Clash of Clans

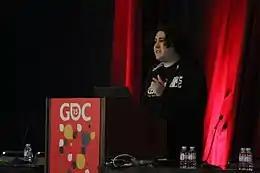
Jonas Collaros, one of the programmers of "Clash of Clans", speaks about the game's design at the 2015 GDC.

"Clash of Clans" was developed by Supercell, the company behind other popular mobile games like "Hay Day" and "Brawl Stars". The game took six months to develop with the gameplay changing little over the course of development. According to Supercell's Lasse Louhento, the development team encountered no major hurdles during this time. Inspiration for the game included the games "Backyard Monsters" and "Travian" with the art style being influenced by old Super NES and arcade games. Initially, the art style was more cartoon based, but this was changed as the team worried it would alienate the more hardcore segment of their audience. Throughout most of development the game was multiplayer-only - however, after focus testing, Supercell added a single-player mode. The game was released for iOS platforms on 2 August 2012, and on Google Play for Android on 7 October 2013.